Kristinia DeBarge

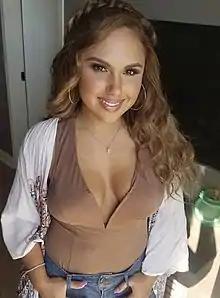
DeBarge in 2017

Kristinia Jamie DeBarge (born March 8, 1990) is an American singer, songwriter and actress. She first appeared on national television in 2003 as a contestant on the "American Idol" spin-off, "American Juniors". In 2009, DeBarge signed a contract with the Island Records department Sodapop Records, releasing her debut album, "Exposed", in July of the same year.